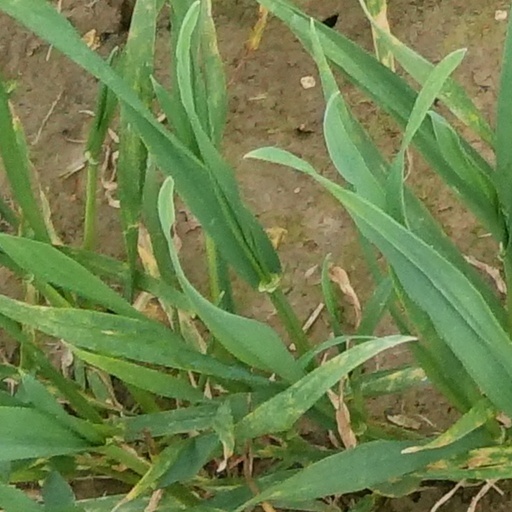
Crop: wheat